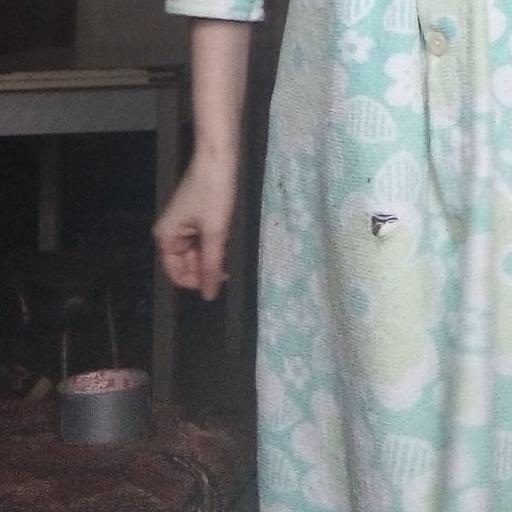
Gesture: no_gesture